America's Best TV Comics

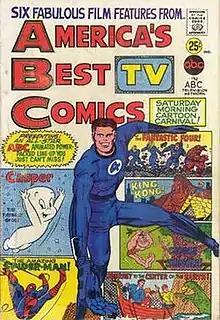
"America's Best TV Comics" (one-shot) Cover art main image by Jack Kirby or Larry Lieber and unconfirmed inker

America's Best TV Comics is a one-shot American comic book packaged by Marvel Comics' parent company in mid-1967 in conjunction with the ABC television network to promote the network's Saturday morning cartoon lineup.